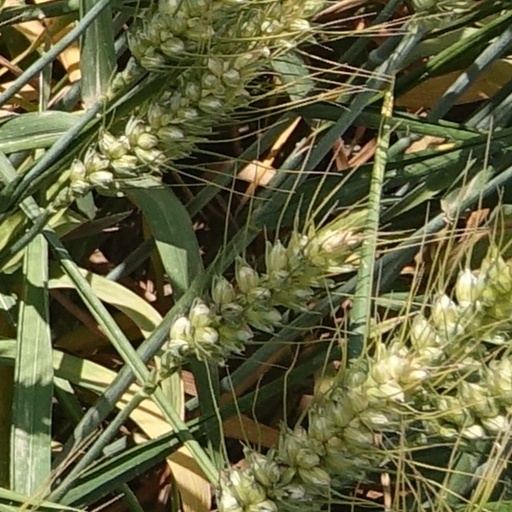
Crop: wheat